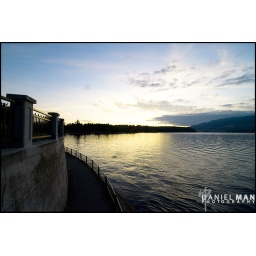
look, a wall against the sea! you can see the lions gate bridge - somewhat.